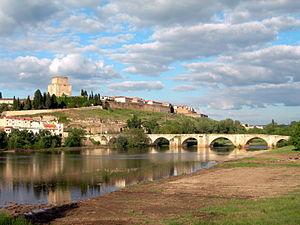
Ciudad Rodrigo est une commune de la province de Salamanque dans la communauté autonome de Castille-et-León en Espagne.